Resurrection of Jesus in Christian art

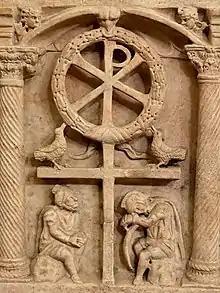
The Chi Rho with a wreath symbolizing the victory of the Resurrection, above Roman soldiers, c. 350

The resurrection of Jesus has long been central to Christian faith and Christian art, whether as a single scene or as part of a cycle of the "Life of Christ". In the teachings of the traditional Christian churches, the sacraments derive their saving power from the passion and resurrection of Christ, upon which the salvation of the world entirely depends. The redemptive value of the resurrection has been expressed through Christian art, as well as being expressed in theological writings.